66th (2nd East Lancashire) Division

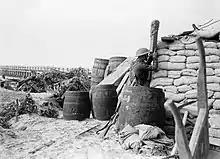

The division arrived in France in early 1917 as part of the last batch of second-line Territorial divisions to be sent from Britain, and was attached to the First Army. On 12 April, Brigadier-General Godfrey Matthews, a former Royal Marine officer commanding 198th Brigade, was wounded by shellfire and died the next day. In June, the division was transferred to the XV Corps of the Fourth Army on the relatively quiet coastal sector in Flanders. During the summer, XV Corps was held ready for Operation Hush, an amphibious landing by the 1st Division and a coastal offensive by the rest of XV Corps, which was planned to support an advance from Passchendaele Ridge east of Ypres, by the Fifth Army. The operation was postponed several times and was cancelled in October. At the end of September, the 66th Division was relieved by its parent unit, the 42nd (East Lancashire) Division. After a few days of overlap, where many men were able to meet friends and relations they had not seen since 1914, the division moved south to the Ypres area. The division was assigned to II Anzac Corps, a predominantly Australian formation and the 199th Brigade moved into the front line to replace the 3rd Australian Division on 5 October. The relief was badly mismanaged, leaving the Australian staff officers doubtful of the efficiency of the division. On 9 October, the division made its debut in the Battle of Poelcappelle.